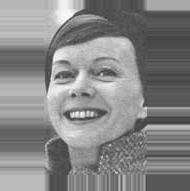
Age: 36